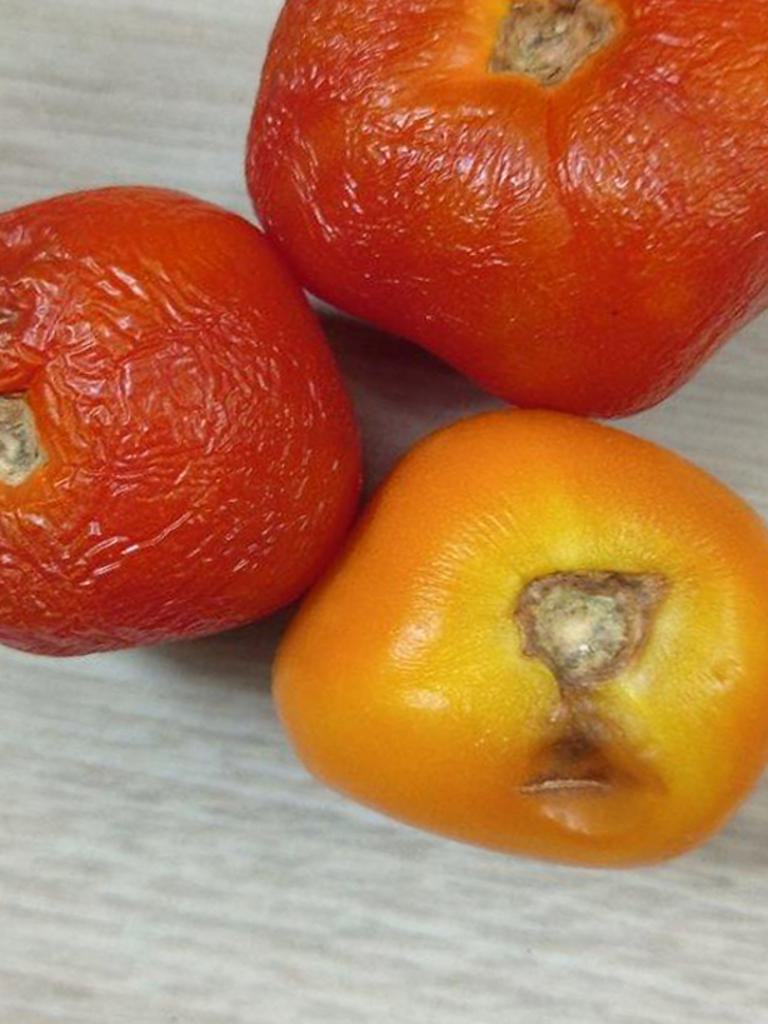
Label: Rotten